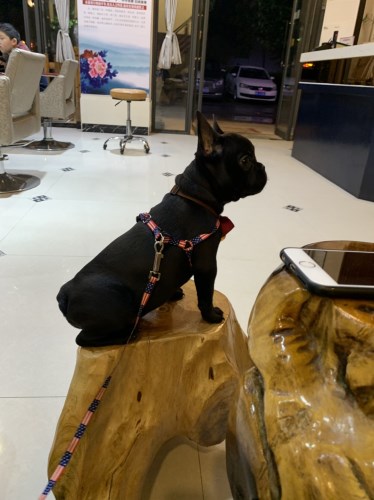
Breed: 1121-n000002-French_bulldog